Ambush (1999 film)

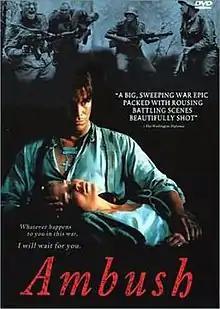
Theatrical release poster

Ambush is a 1999 Finnish war film directed by Olli Saarela. The film debuted on 22 January 1999 in Finland, after which it was released internationally. The film is based on a book written by Antti Tuuri and its leads are played by Peter Franzén as Lt. Eero Perkola and Irina Björklund as Kaarina Vainikainen, Lt. Perkola's love.